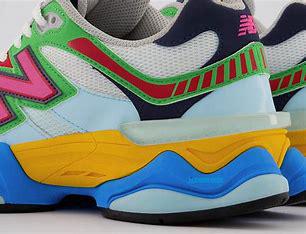
Brand: New
Model: Balance 90